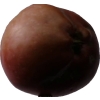
Label: Apple 18